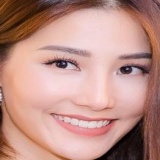
diễn viên Diễm My 9x